Spencer, North Carolina

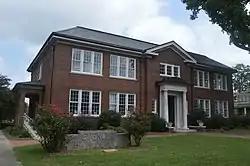
Town hall

The town was named for Samuel Spencer, first president of the Southern Railway, who is credited with establishment of the railroad's mechanical shops at the site in 1896. The site was approximately the midpoint of the railroad's mainline between Atlanta, GA and Washington, D.C. As the shops were being built the Southern Railway developed a town, also named Spencer, alongside the shops for worker housing. Initially, the Southern partitioned 85 acres into 500 lots. Instead of creating a traditional "company" town in which the workers rented houses Southern sold the lots to workers or businesses for $100 apiece. The deeds did contain restrictive covenants which maintained that a dwelling costing in excess of $400 and approved by a Southern appointed architect be built within a year. The Southern donated lots for religious institutions. Southern also helped establish a YMCA in the town. The community grew quickly and by 1901 had 625 residents. By the 1920s it had 4,000 residents.